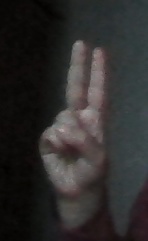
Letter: taa